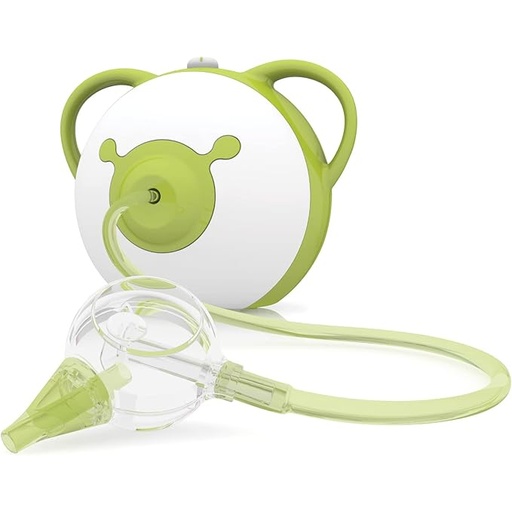
Nosiboo Pro Nasal Aspirator for Babies | Electric Nose Sucker | Made in EU | Adjustable Suction Power | Premium Quality | Award-Winning Design
About This Dry, very thick mucus should be dissolved by a mild saline solution in order to reach the device's full potential. After using the solution, wait a few minutes, wipe excess discharge with a tissue, then reuse the nasal aspirator as directed. The device turns itself off automatically after 13 minutes of continuous use but it can be restarted. In case of overuse or if insufficient ventilation is provided, the thermal switch switches off the device and will prevent reuse for approx. 45 minutes to prevent overheating. Power cord operated adjustable suction power: Before using it, connect the power cord to the device, then to the 110 V socket. We supplied the Nosiboo Pro with a control button. The suction power can be adjusted to match the age of the child and the thickness of the mucus. And as always, we care! The maximum suction power was determined to clear the noses efficiently while being gentle. Overview Material : Plastic Color : Green Brand : nosiboo Model Name : Nosiboo Pro Product Care Instructions : Each Nosiboo Pro is in a protective foil inside the box. This foil should be intact at the time of the unboxing. If the foil is damaged or missing and the box seal is broken, this is a returned device and should be sent back to the Amazon fulfillment centers. If you have any questions please contact the NOSIBOO USA seller on Amazon and we’ll be glad to help you. Each Nosiboo Pro is in a protective foil inside the box. This foil should be intact at the time of the unboxing. If the foil is damaged or missing and the box seal is broken, this is… See more
Brand: nosiboo
Category: Baby & Toddler > Baby Health > Nasal Aspirators